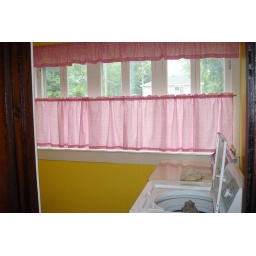
Yes.....pink curtains in yellow laundry room.